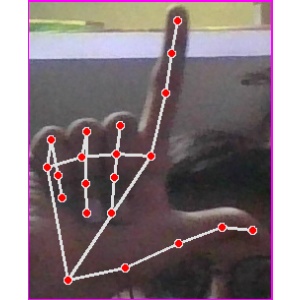
अक्षर: ल